Party popper

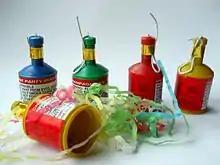
Party poppers

A party popper is a handheld pyrotechnic device commonly used at parties. It emits a loud popping noise by means of a small, friction-actuated explosive charge that is activated by pulling a string. The explosive charge comes from a very small amount of Armstrong's mixture (a highly sensitive explosive) in the neck of the bottle-like shape. In some party poppers, the explosive charge is replaced by compressed air. In party poppers with an explosive charge, there are less than of explosive. The streamers are non-flammable for safe use. The charge or compressed air blows out some confetti or streamers and emits a popping sound. The charge is often composed of red phosphorus and strong oxidizer, such as potassium chlorate and potassium perchlorate.